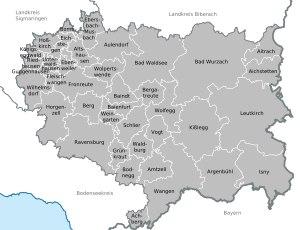
L'arrondissement de Ravensbourg est un arrondissement de Bade-Wurtemberg situé dans le district de Tübingen. Son chef-lieu est Ravensbourg.